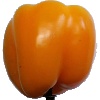
Label: yellow_pepper